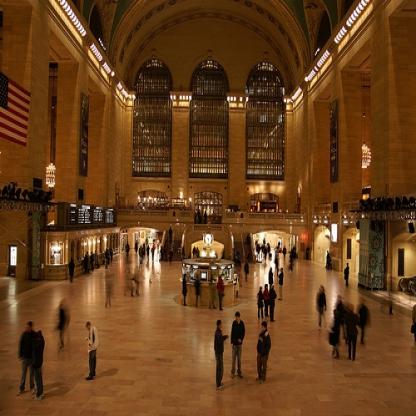
Scene: Indoor